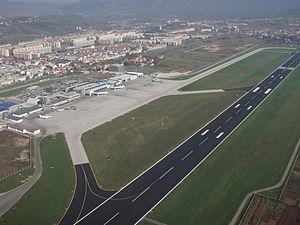
L'aéroport international de Sarajevo également connu sous le nom de aéroport de Butmir code AITA : SJJ • code OACI : LQSA est un aéroport bosnien situé à Sarajevo, la capitale du pays. Il s'agit du plus grand aéroport en termes de destinations et de passagers. Ainsi, si en 2011, l'aéroport a été utilisé par 600 000 passagers, en 2019, c'est près d'1,2 millions de passagers qui ont transité par cet aéroport.